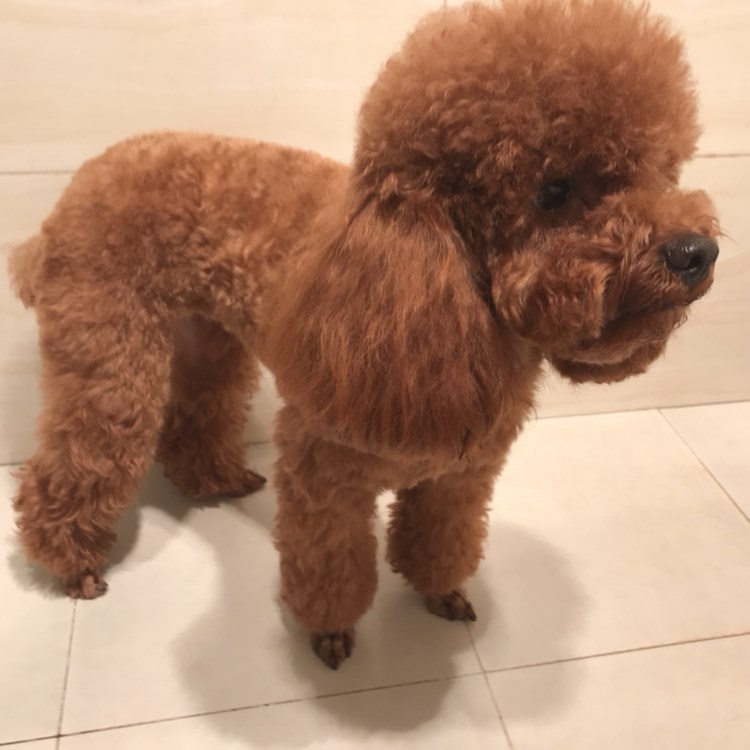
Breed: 7449-n000128-teddy